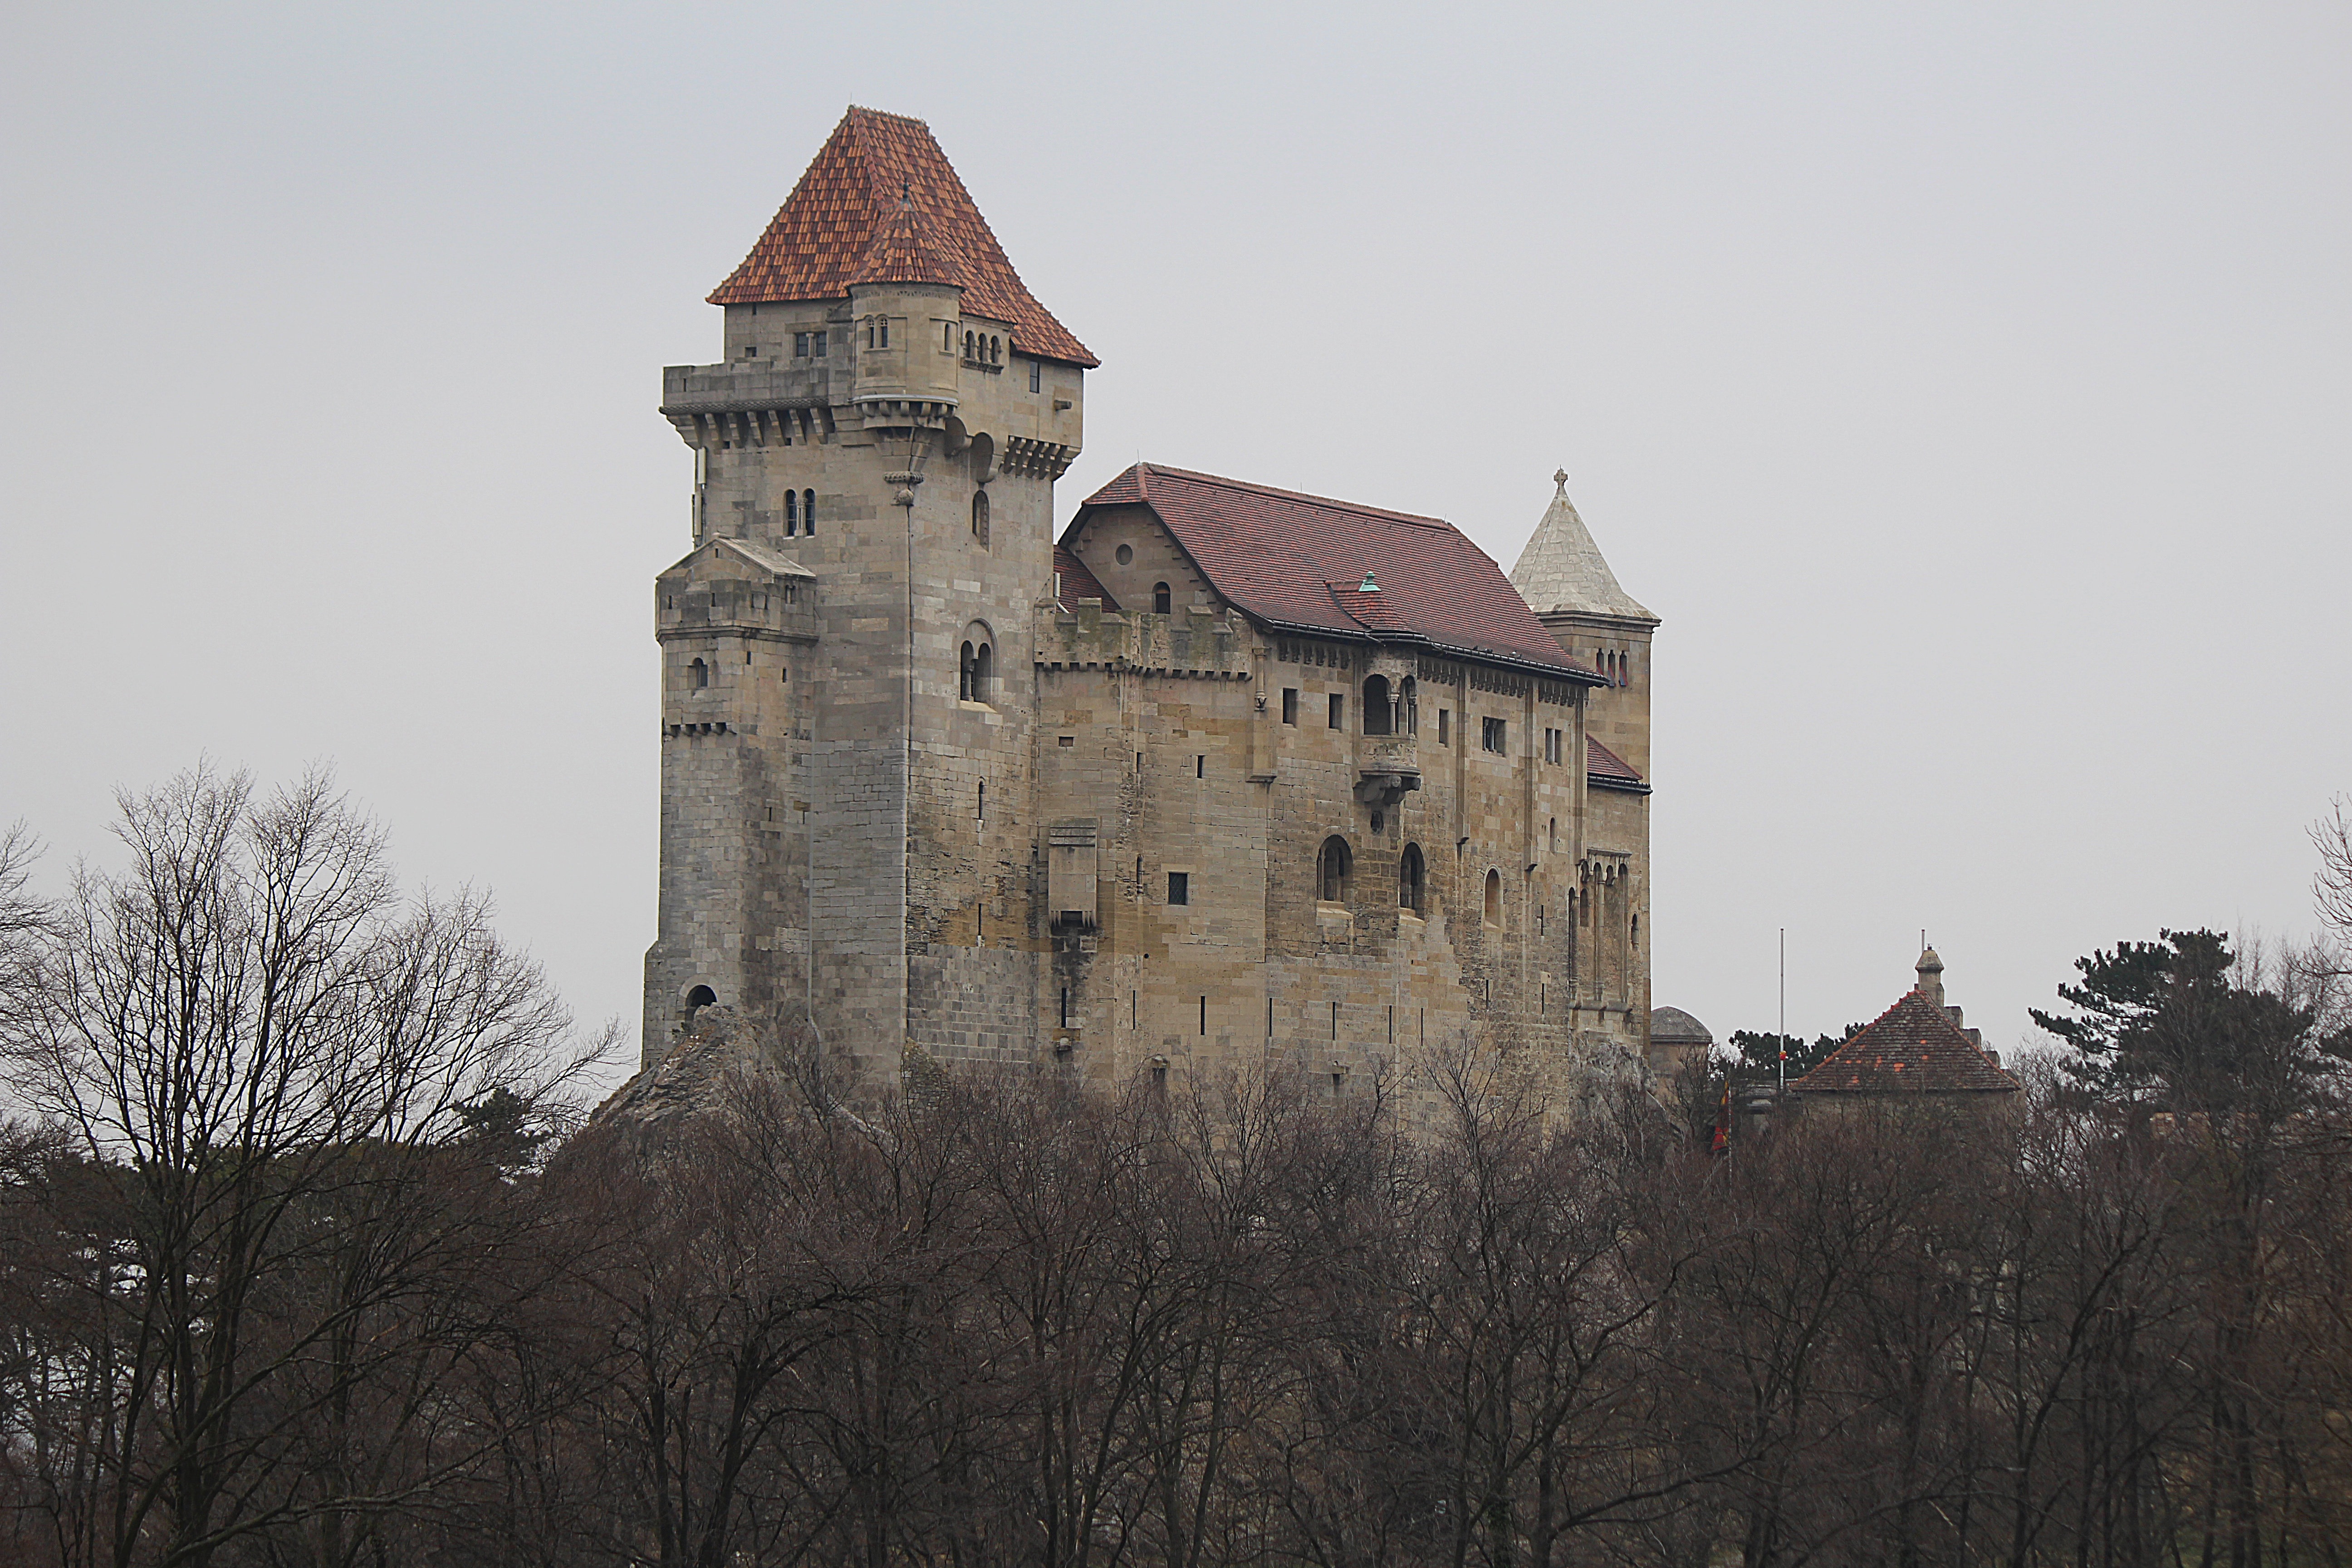
building, chateau, tower, castle, fortification, monastery, lichtenstein, middle ages, knight's castle, burg lichtenstein, m dling